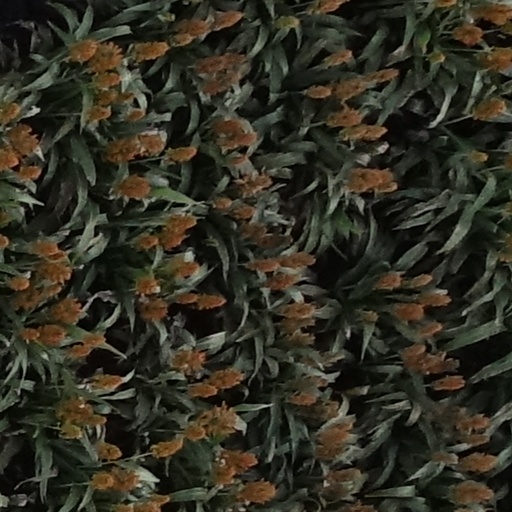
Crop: sorghum